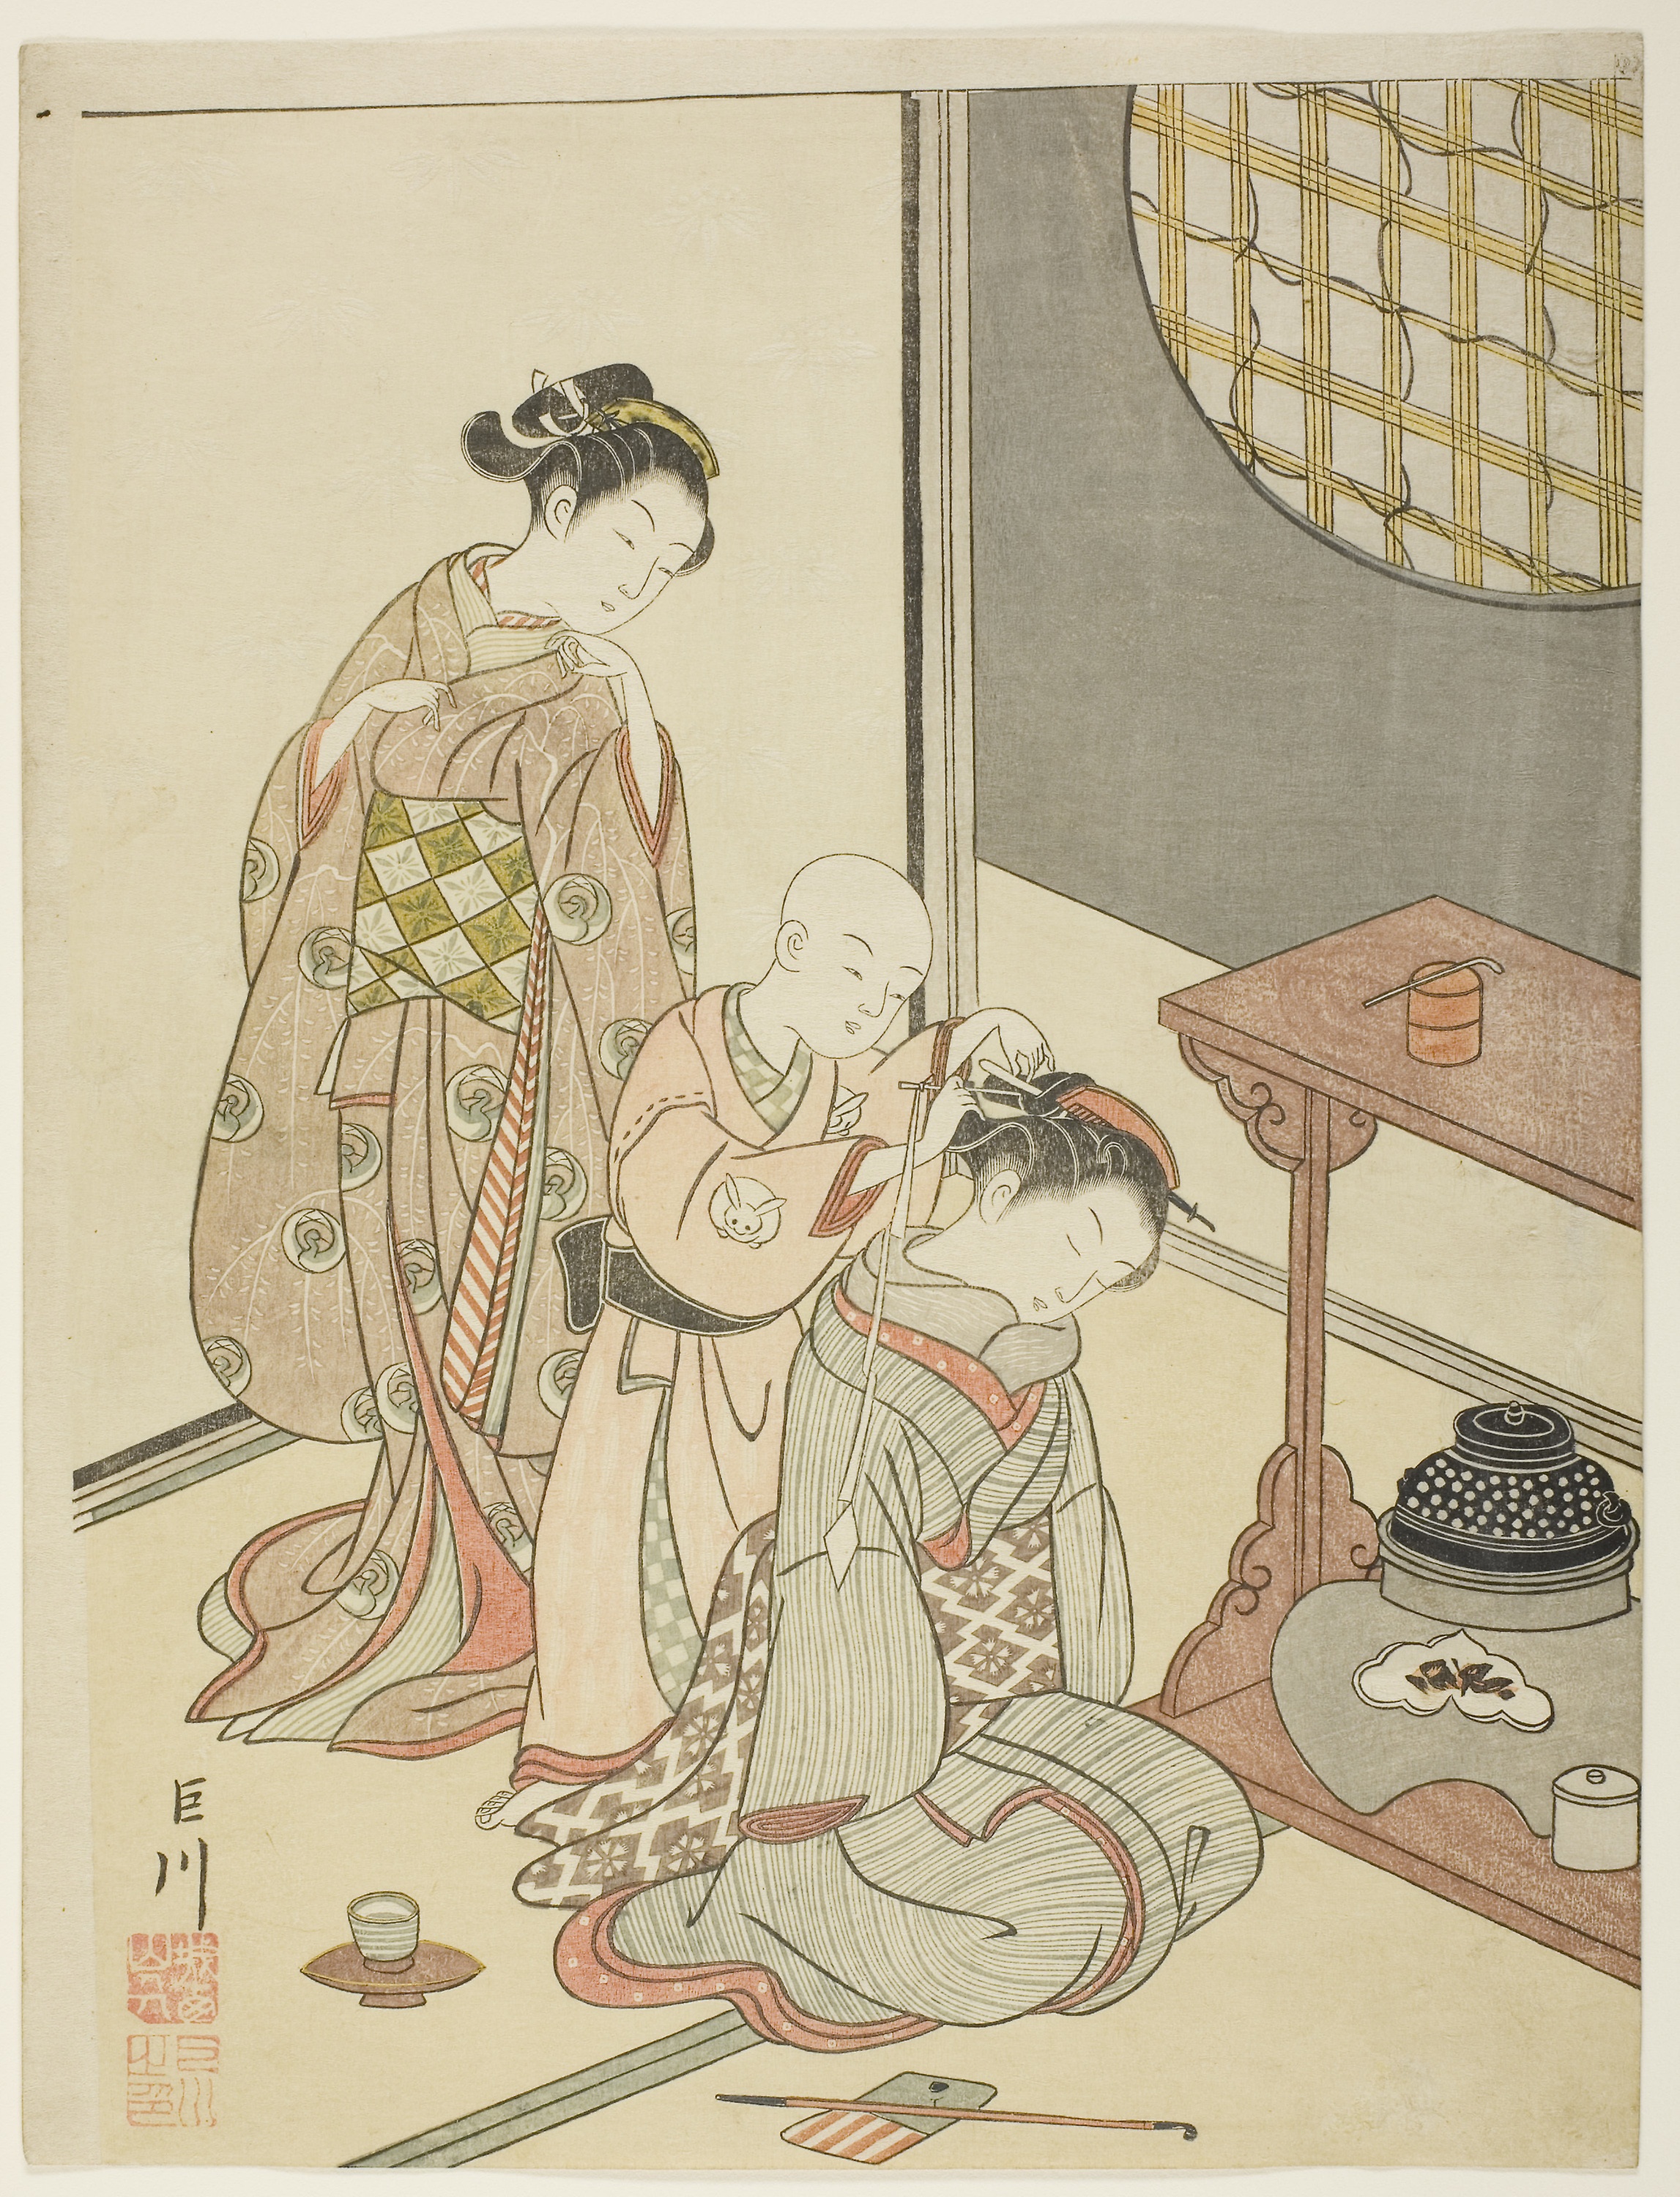
woman, art, illustration, costume design, paper, artwork, printmaking